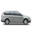
Label: automobile